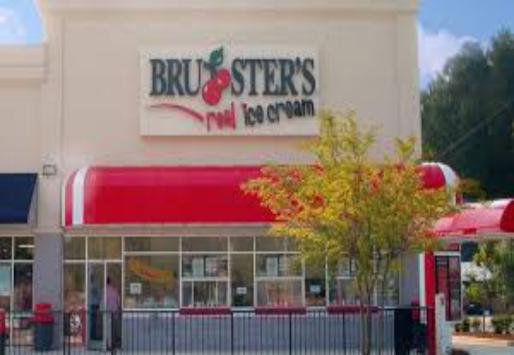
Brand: Bruster's Ice Cream
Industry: Food